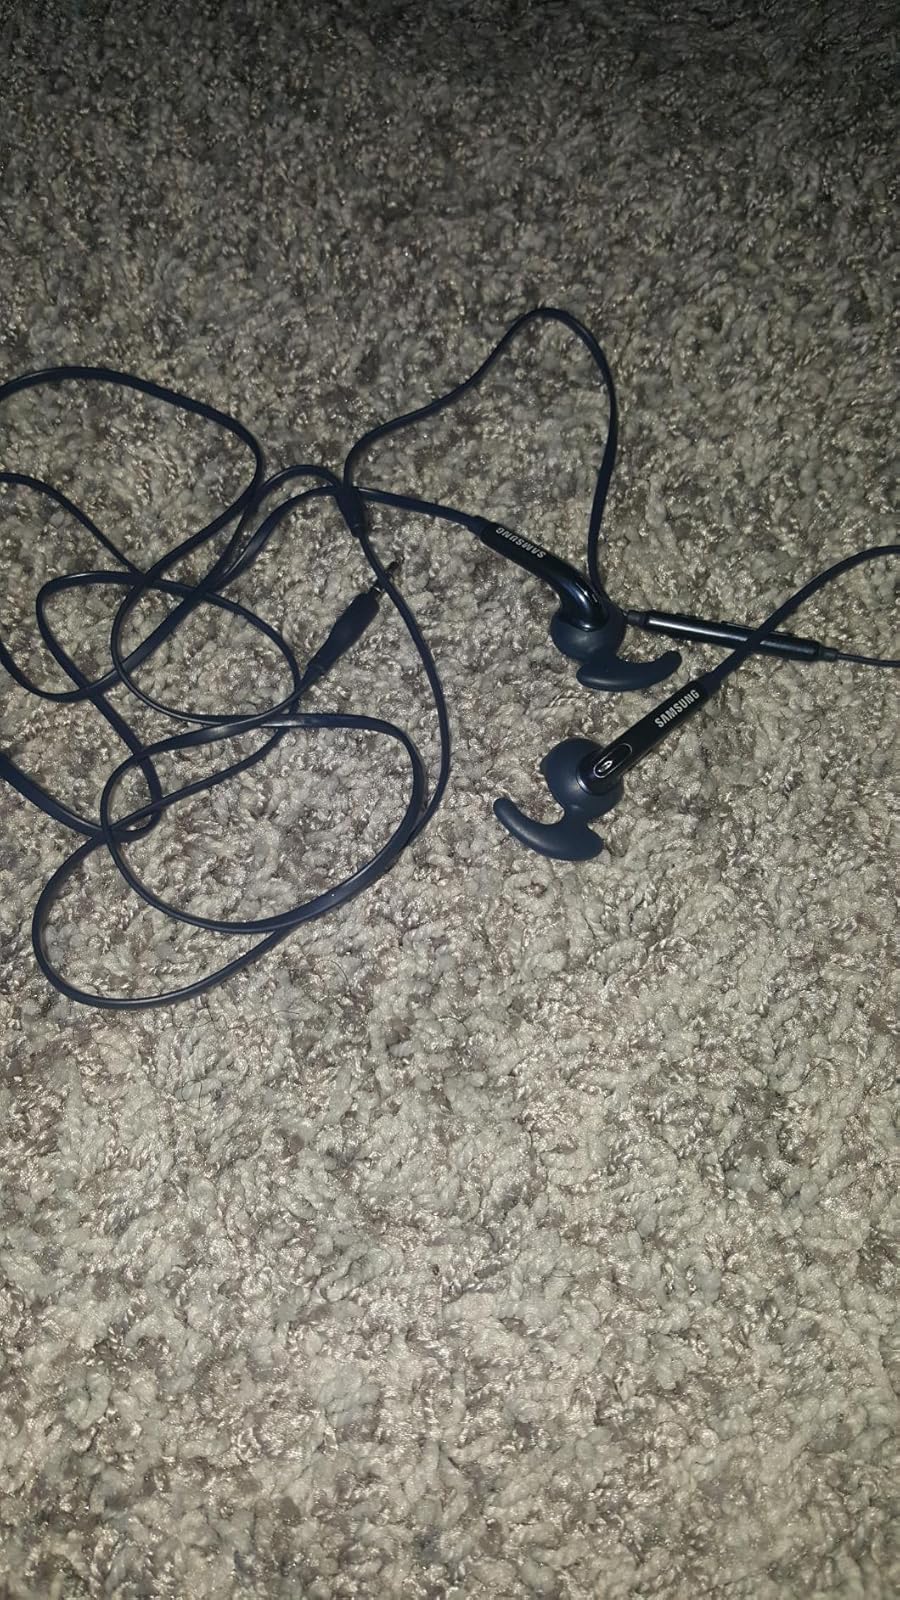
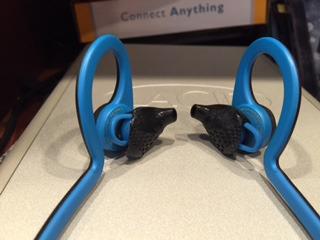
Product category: headphones
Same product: no